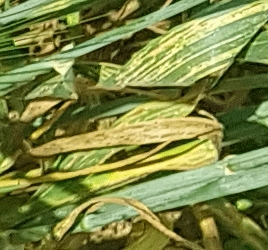
Label: Wheat___Yellow_Rust